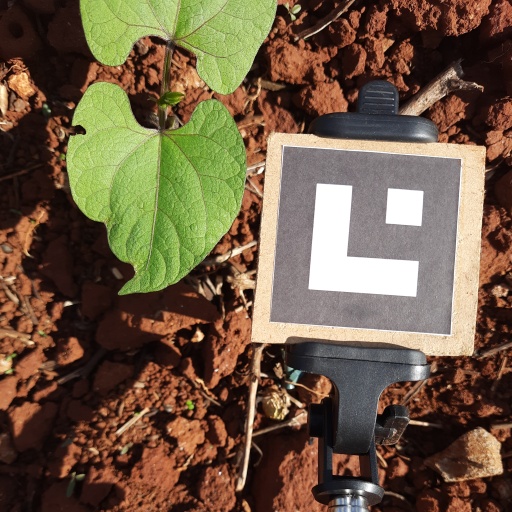
Observations: flat surface, eating holes in the edge, under sunlight